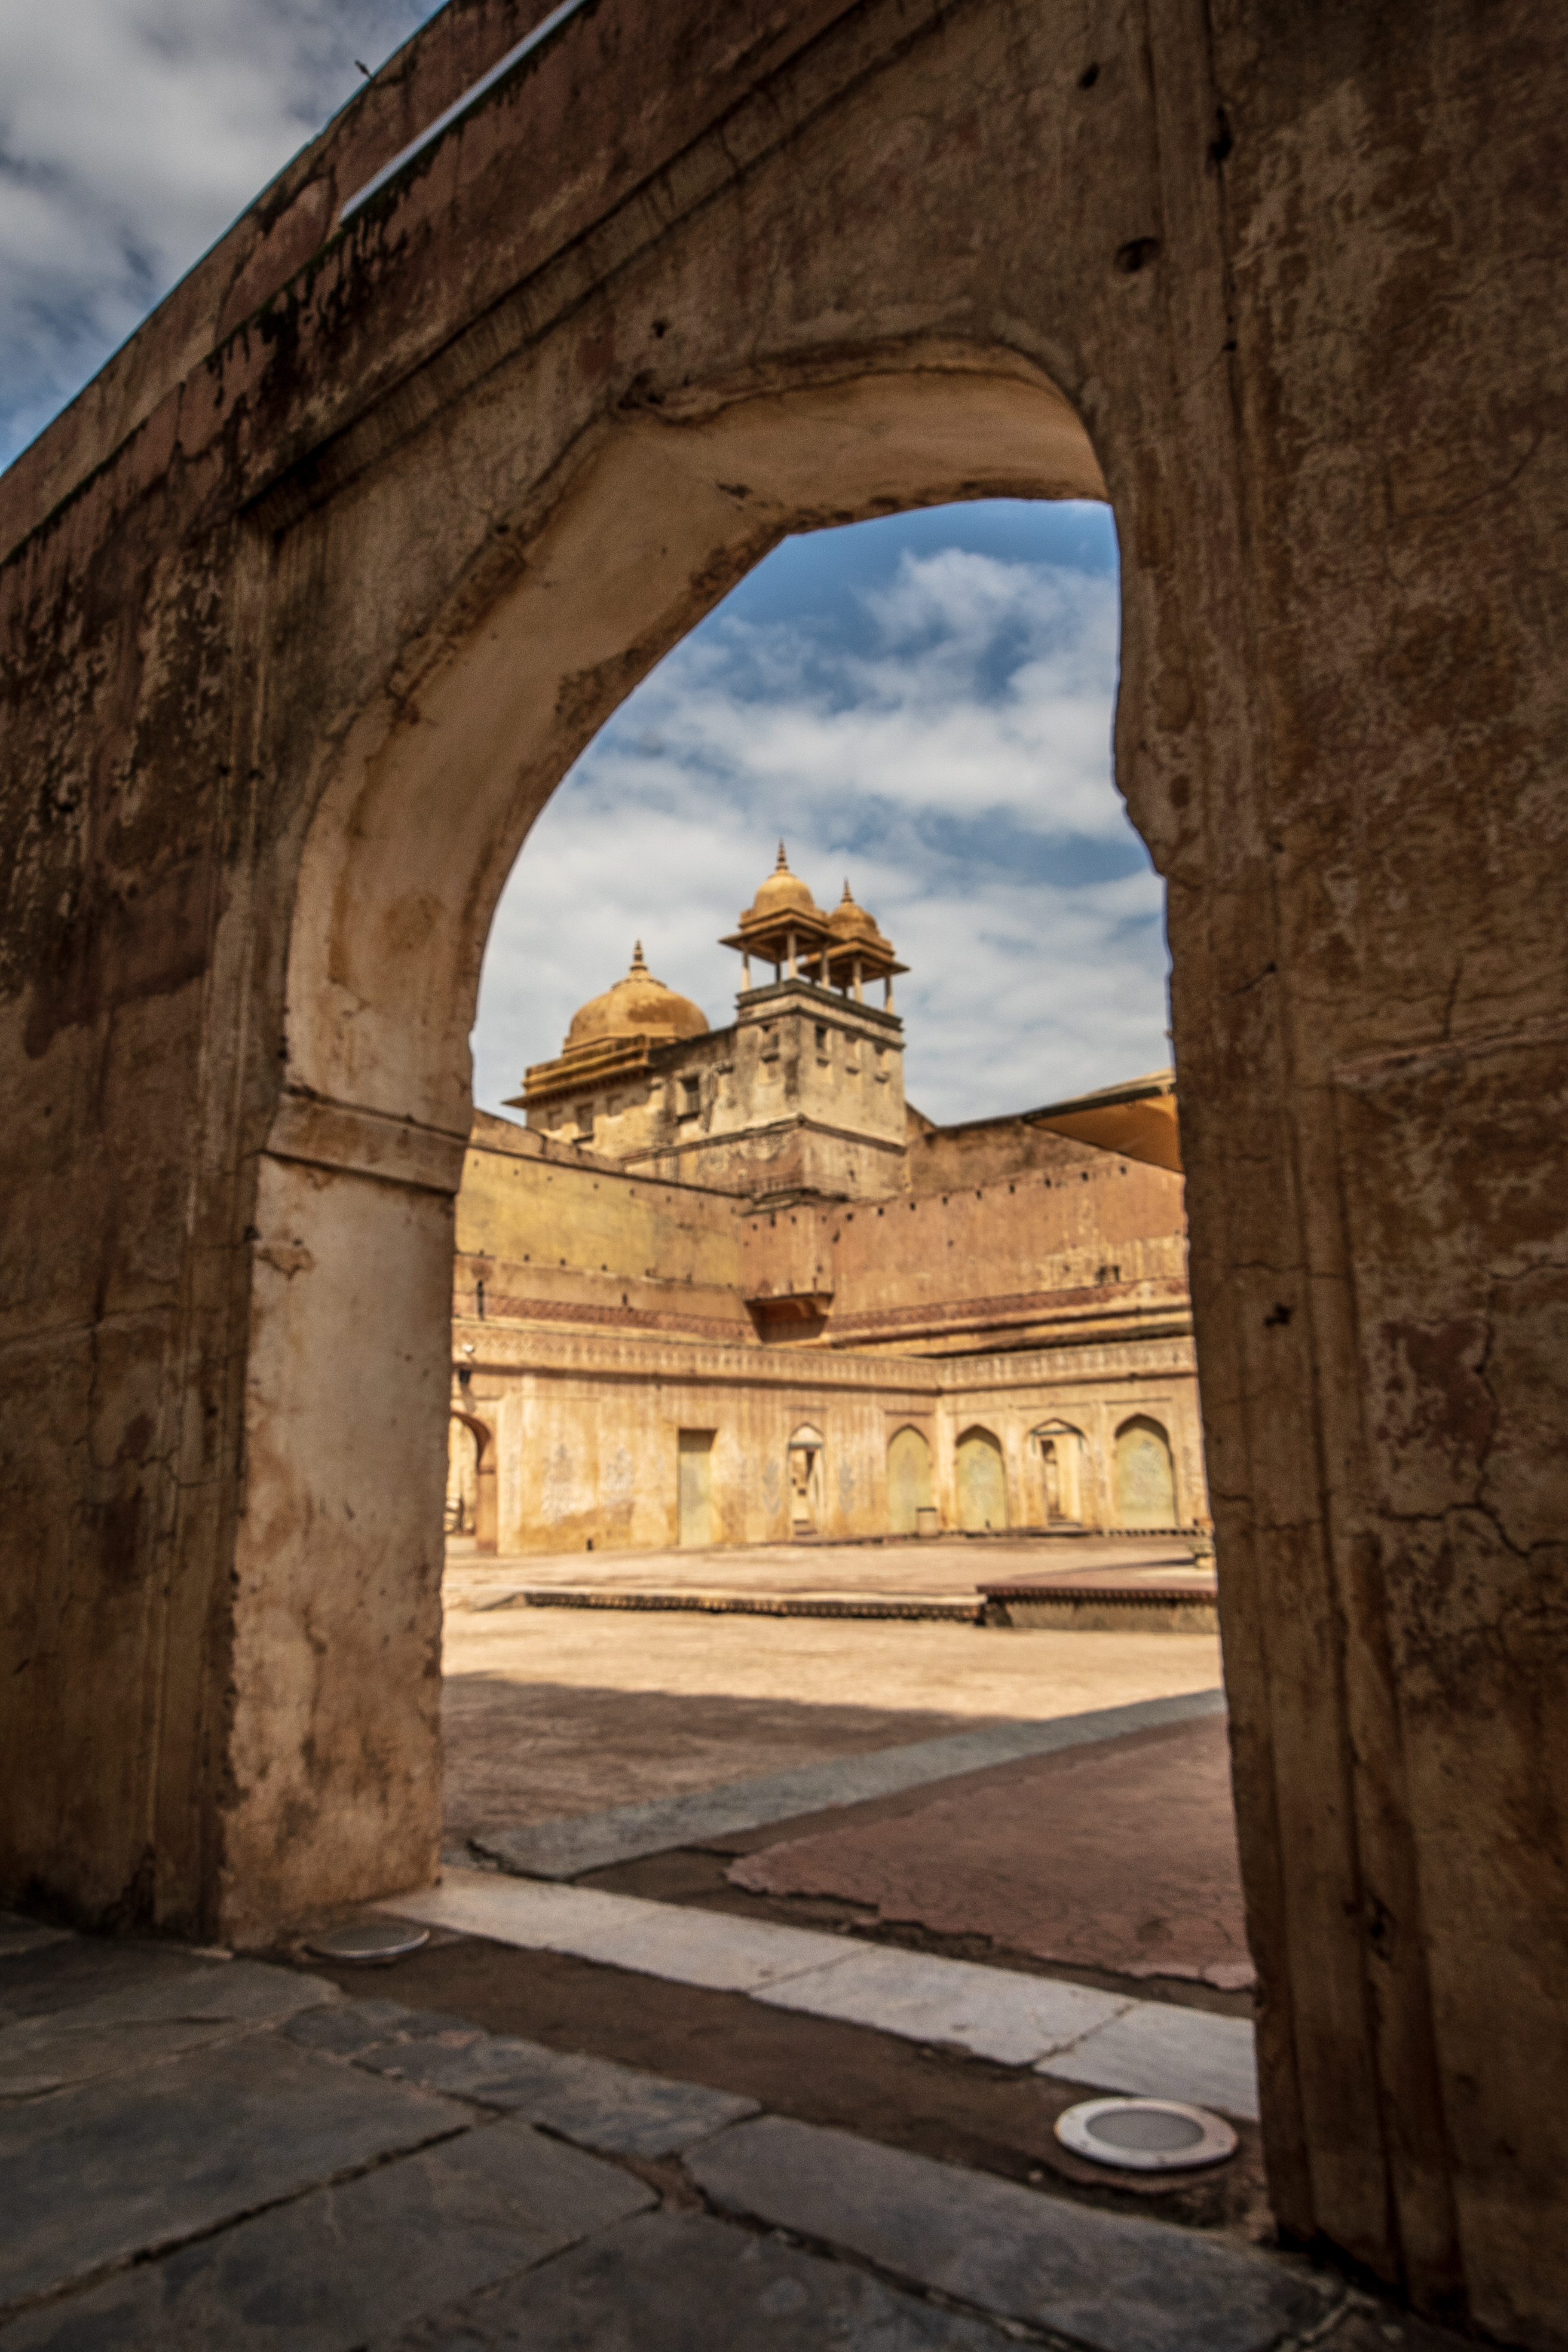
jaipur, amber, amer, ancient, architecture, art, asia, building, castle, colorful, culture, design, destination, detail, empire, famous, fort, ganesh, gate, gateway, heritage, historic, historical, history, holiday, india, islam, king, landmark, landscape, legend, maharajah, monument, mosaic, mosque, mughal, old, orange, ornament, ornate, palace, rajasthan, rajput, sightseeing, stone, structure, tourism, tourist, traditional, travel, arch, holy places, historic site, sky, ancient history, fortification, ruins, triumphal arch, medieval architecture, archaeological site, arcade, ancient roman architecture, caravanserai